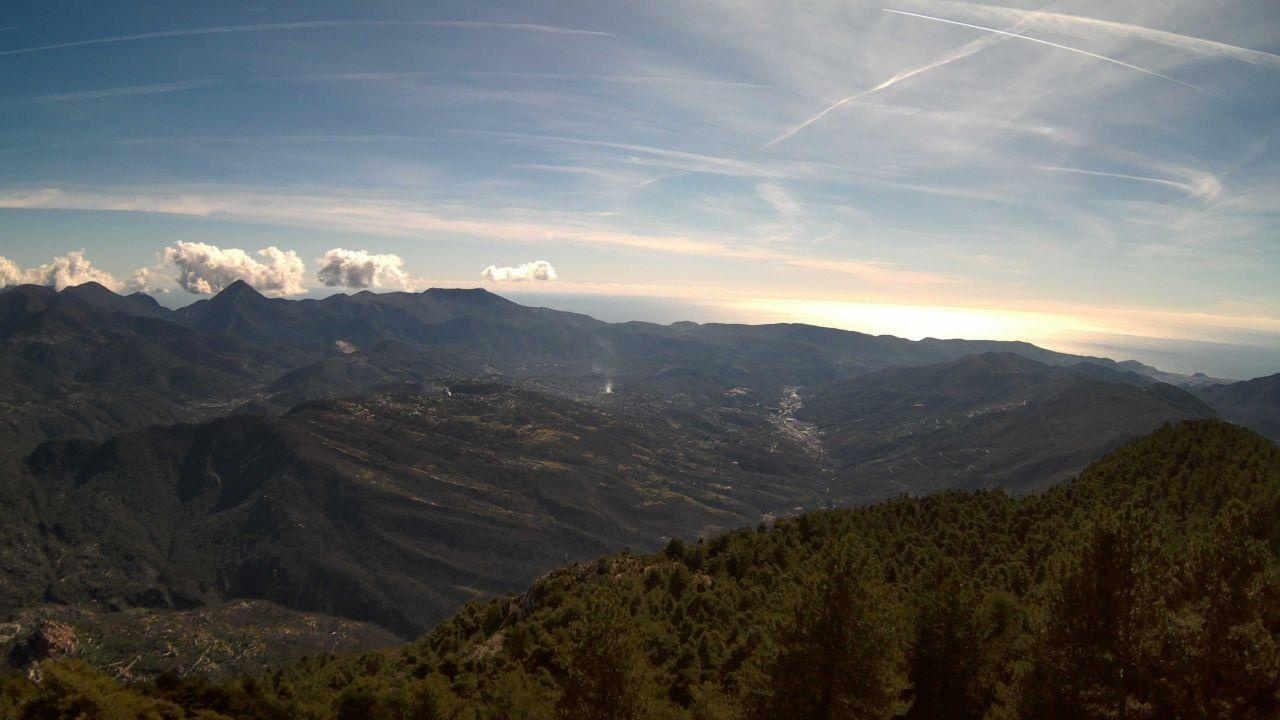
Fire: no
Smoke: yes